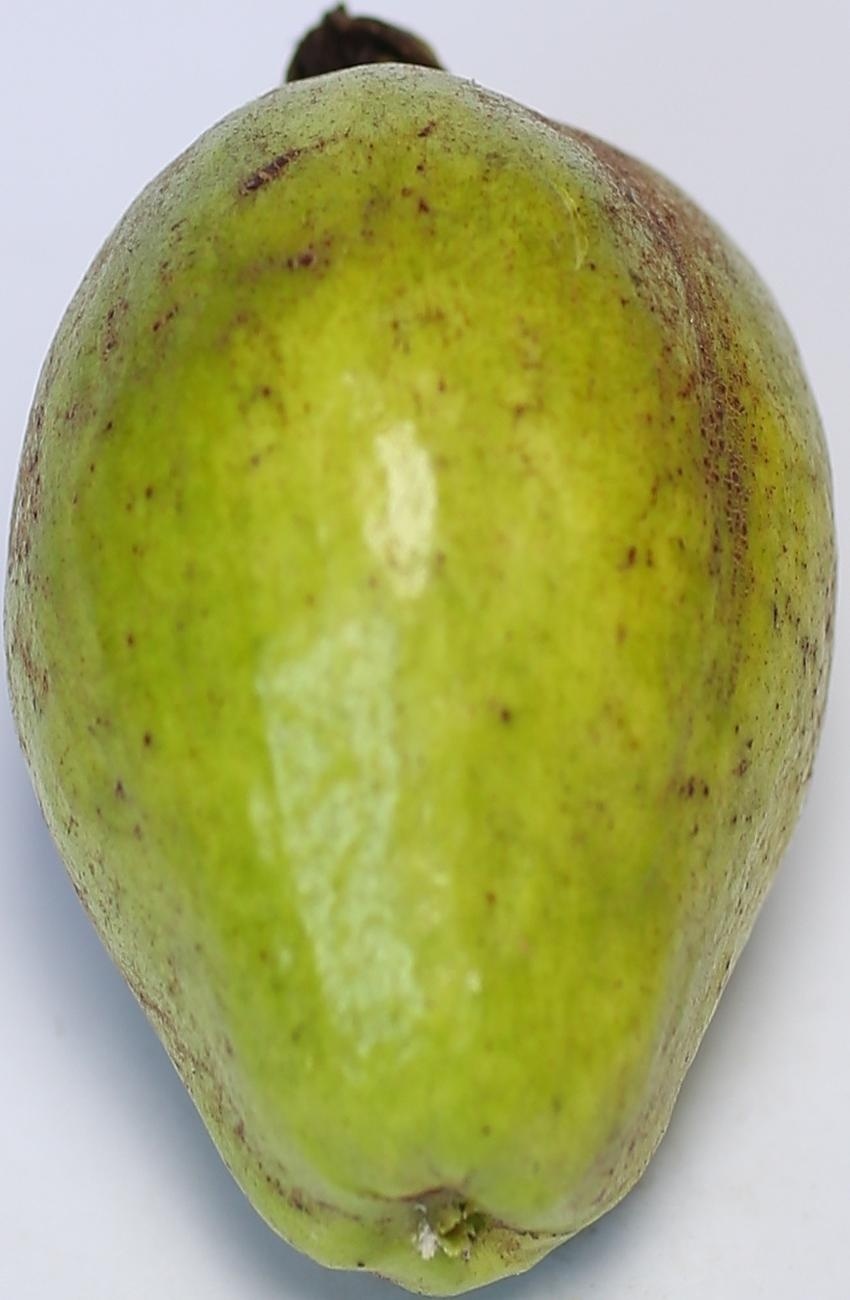
Maturity: green
Variety: thadhrami